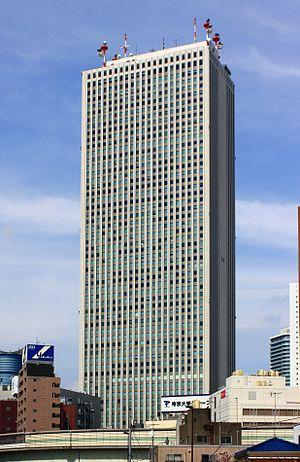
La liste des plus hautes constructions du Japon rassemble les édifices les plus élevés du Japon.
Tokyo est la plus peuplée des 47 préfectures du Japon. Il y a à Tokyo 47 bâtiments et structures d'une hauteur supérieure à 180 m. La plus haute construction de la préfecture est le Tokyo Skytree, tour à treillis de 634 m de haut, achevée en 2012. C'est également la construction la plus élevée au Japon, la plus haute tour du monde et la deuxième plus haute structure autoportante au monde. Le plus haut bâtiment et troisième plus haute construction à Tokyo est la Midtown Tower, de 248 m de haut, achevée en 2007. Le deuxième plus haut bâtiment de la préfecture est celui du siège du gouvernement métropolitain de Tokyo, qui compte 48 étages et fait 243 m de haut. En tout, sur les 25 plus hauts bâtiments et constructions du Japon, 17 se trouvent à Tokyo.